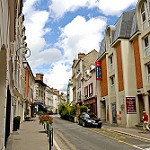
Scene: Outdoor